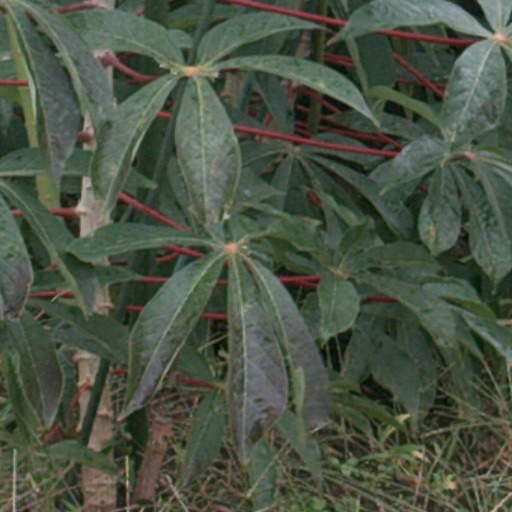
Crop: cassava